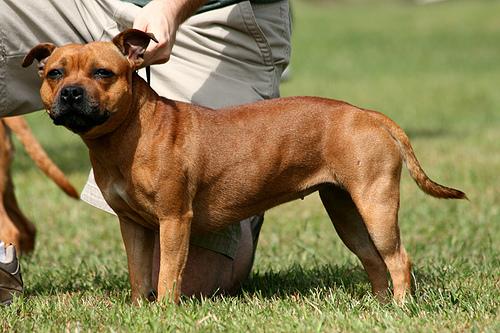
Breed: staffordshire bull terrier